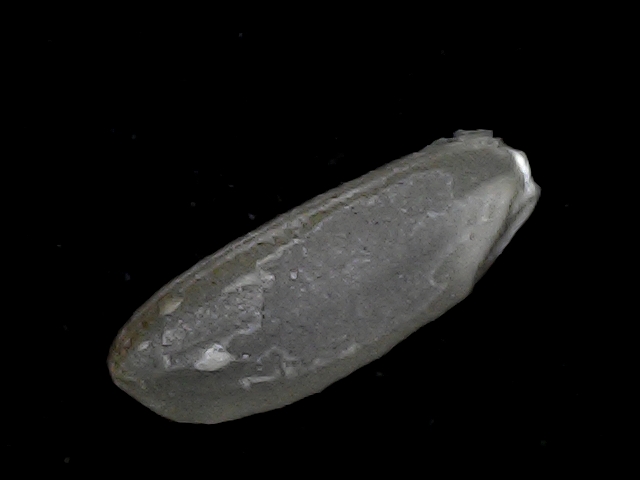
Rice variety: BD93